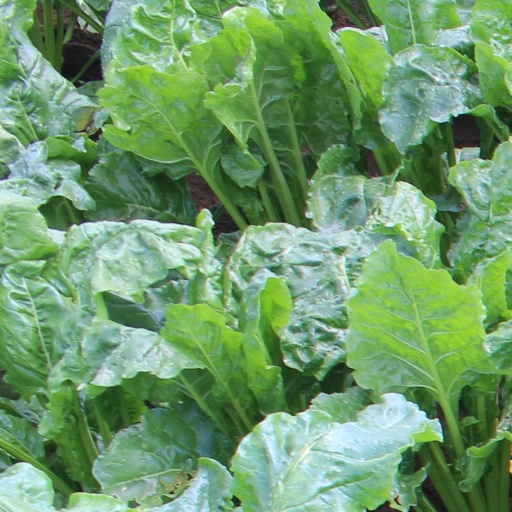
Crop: sugar beet